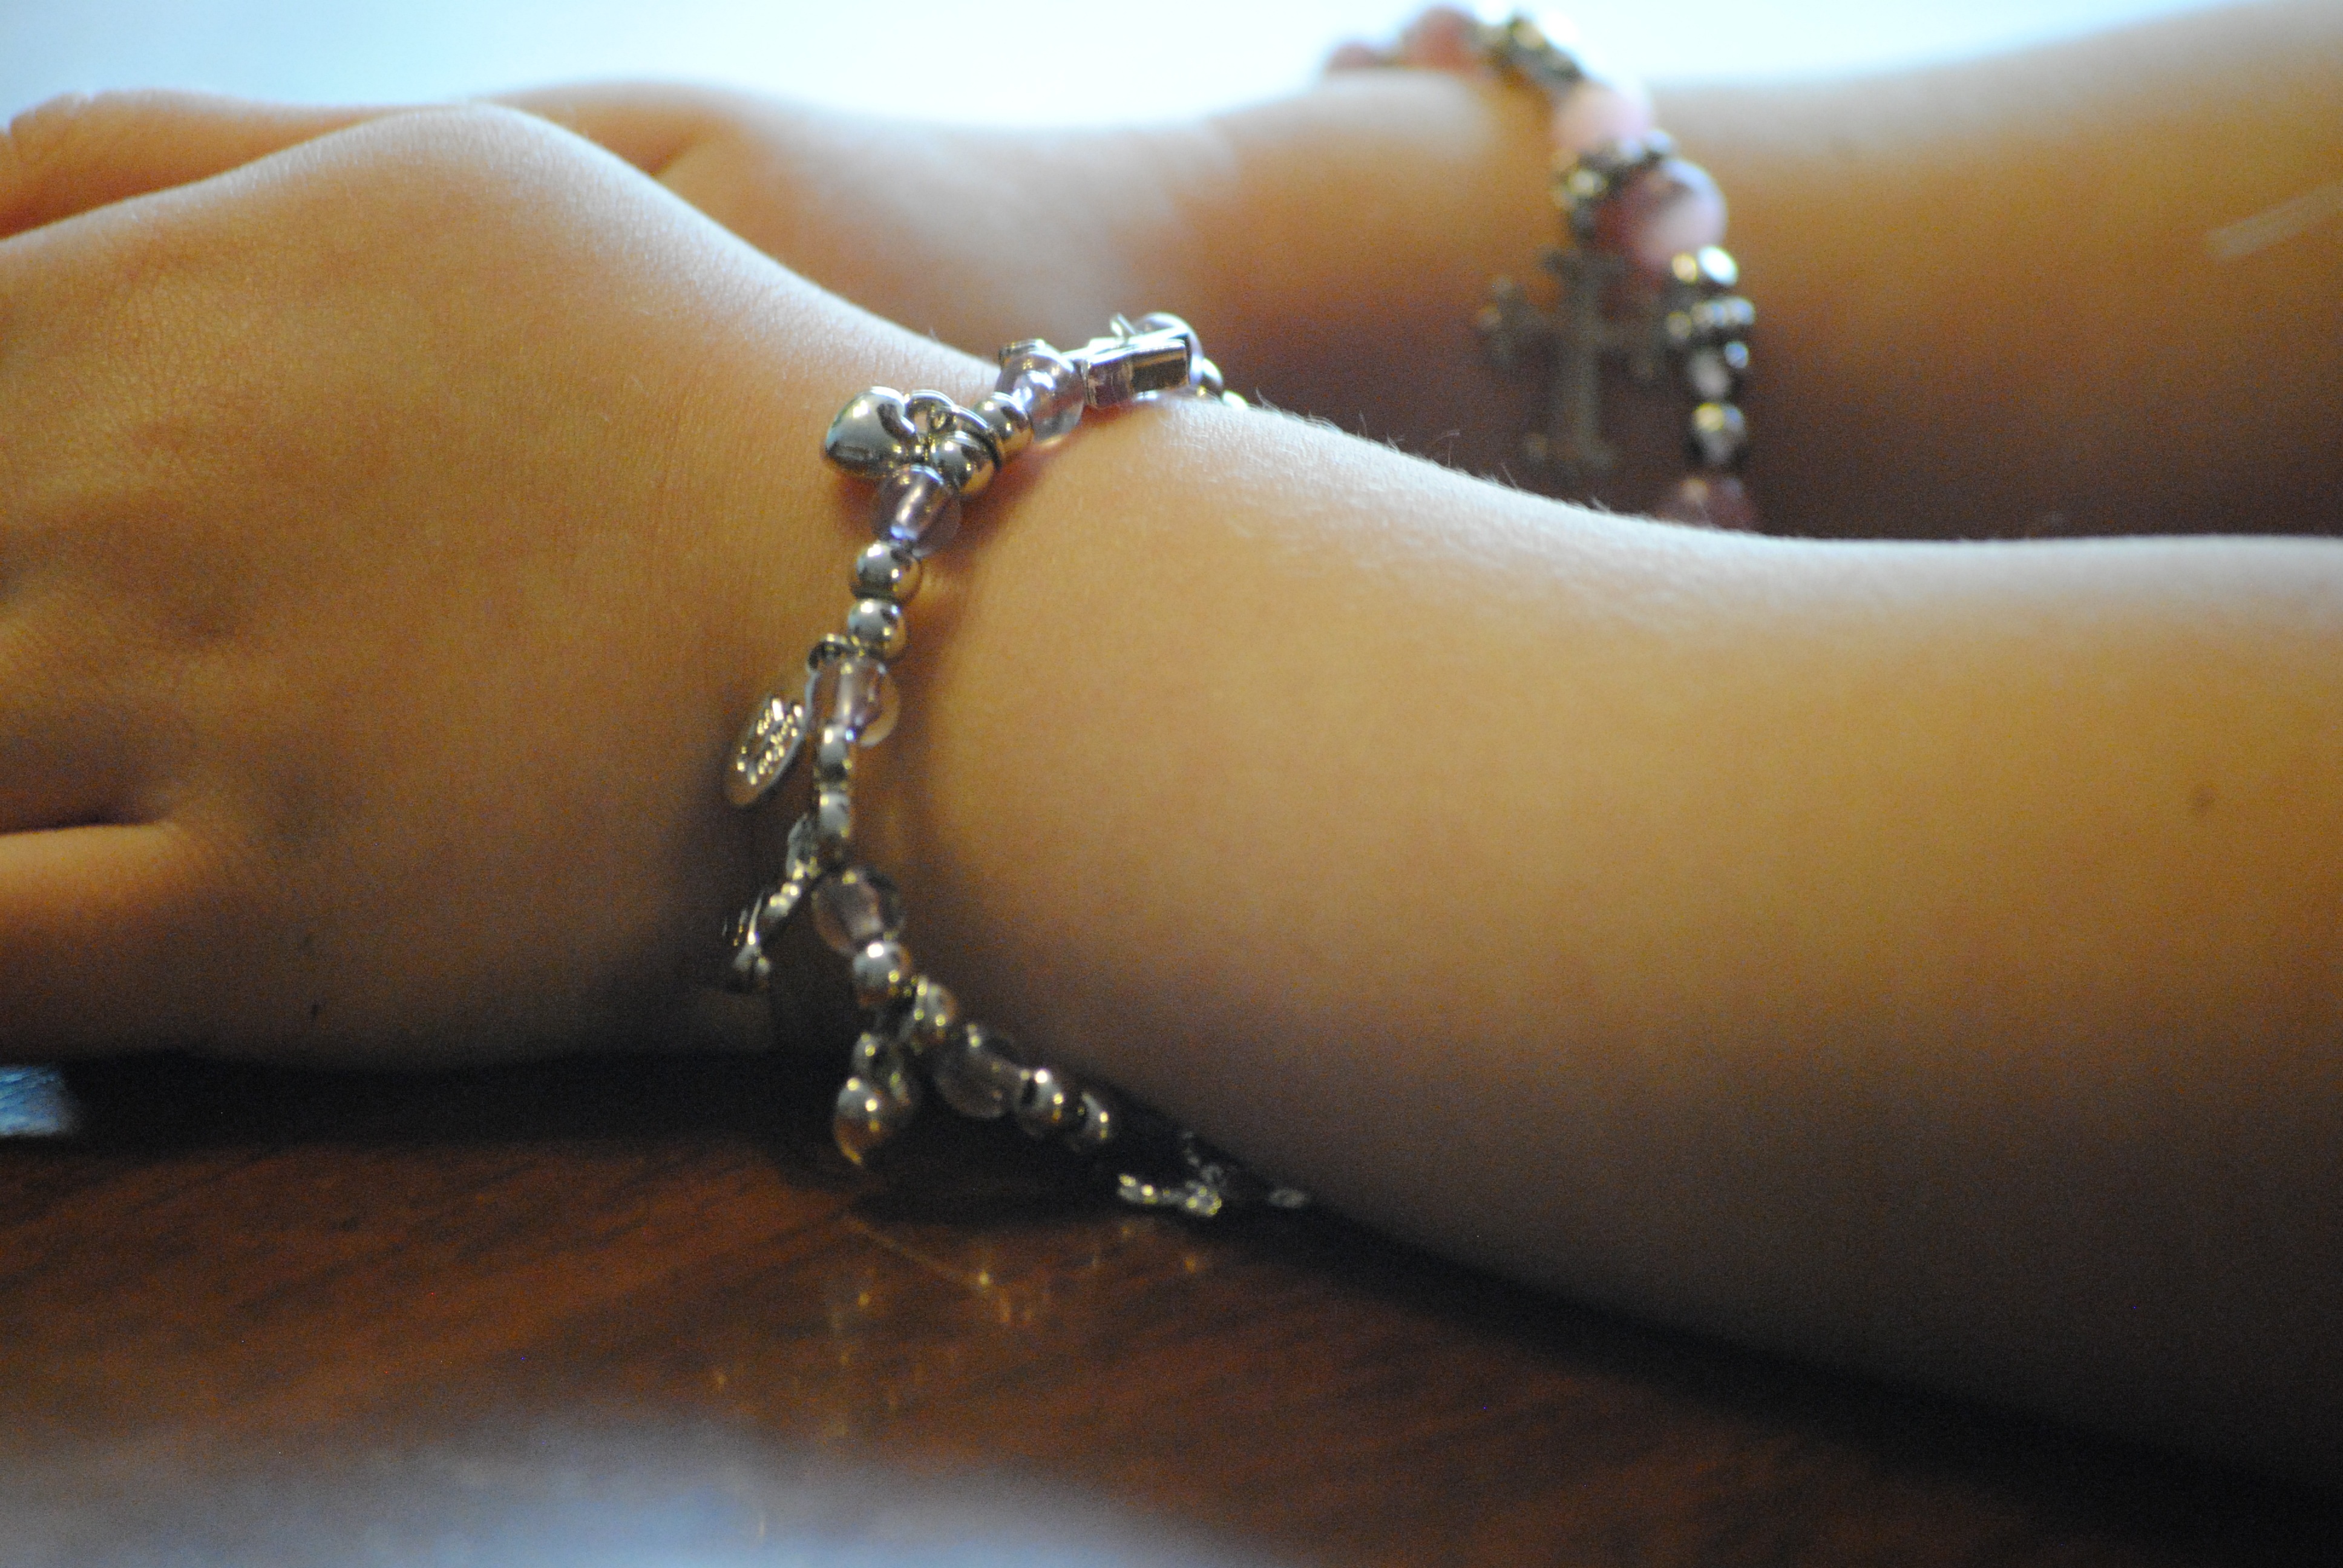
hand, girl, sun, woman, photography, photographer, chain, summer, female, leg, standing, love, young, human, memory, fashion, lifestyle, leisure, arm, holding, smile, necklace, bracelet, close up, jewellery, posing, hands, picture, digital, scene, style, stylish, fashionable, fashion accessory